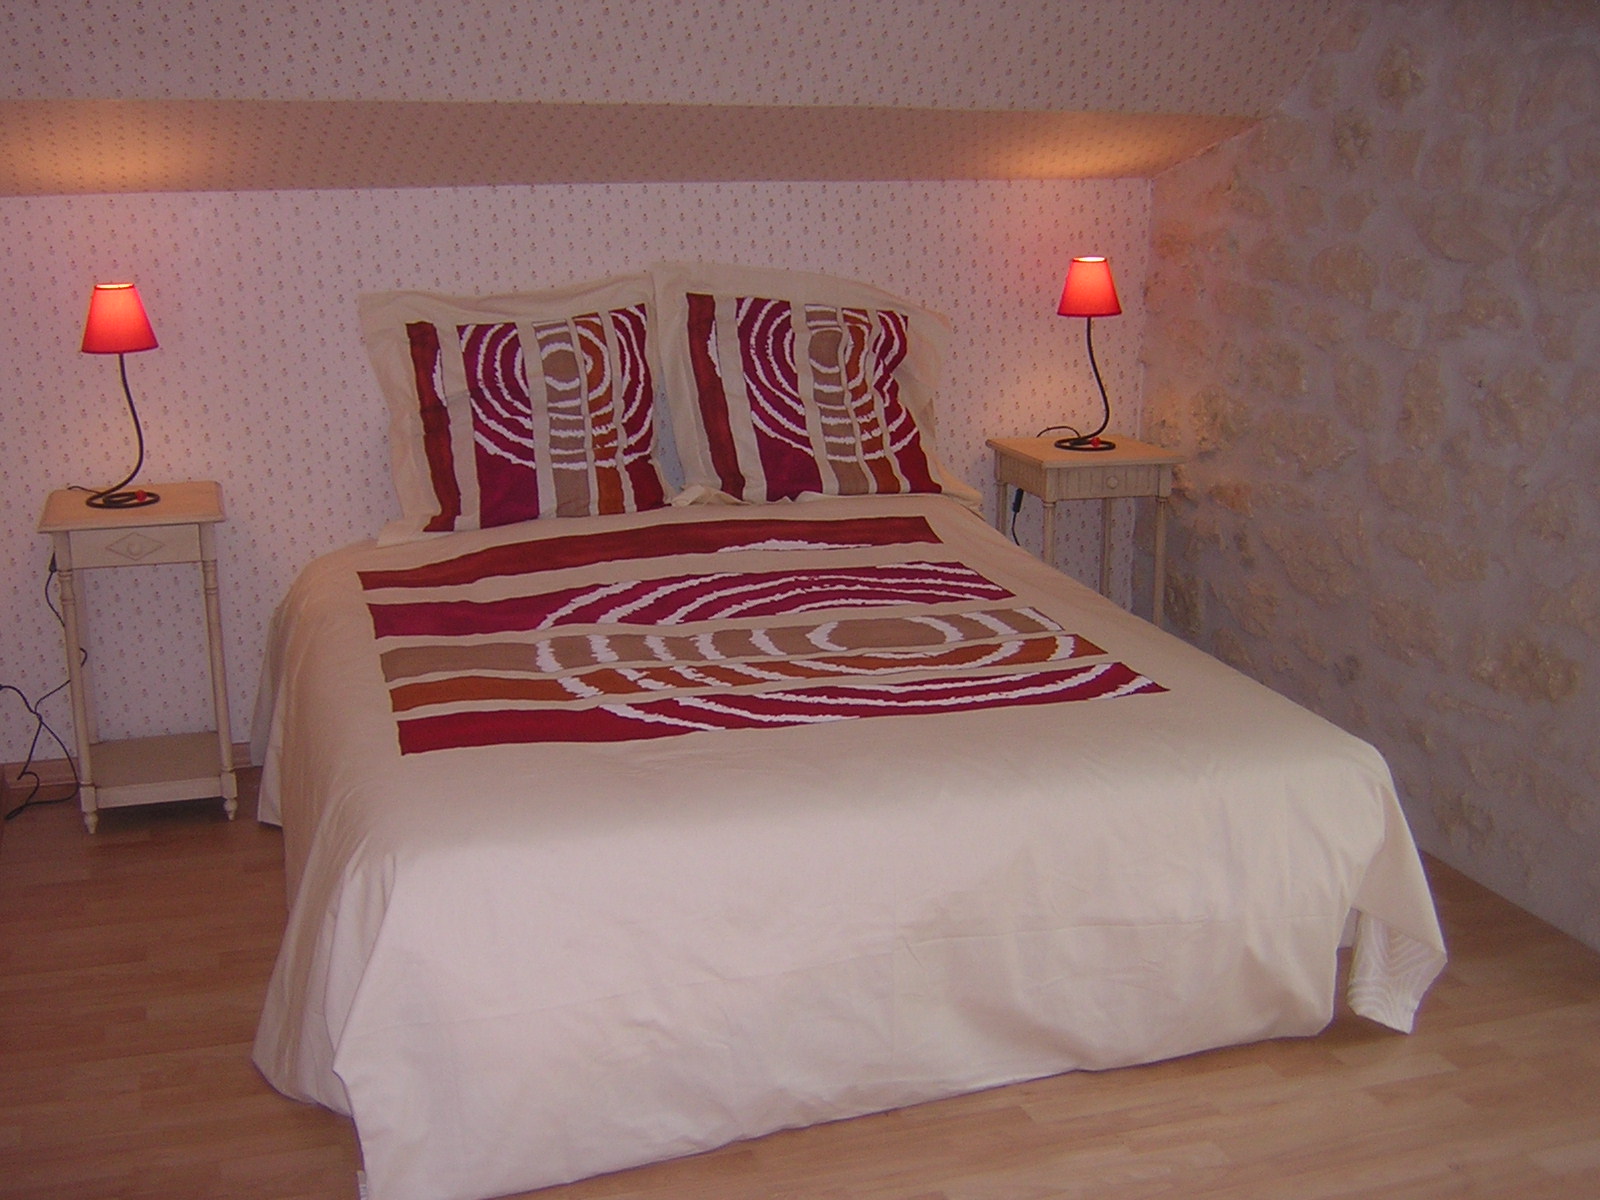
Room type: bedroom